John R. Connelly

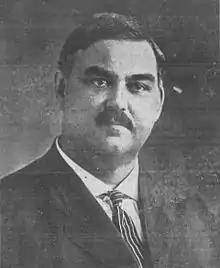

John Robert Connelly (February 27, 1870 – September 9, 1940) was a U.S. Representative from Kansas.